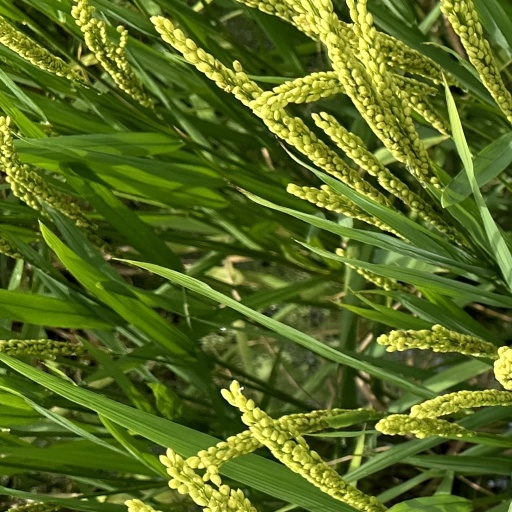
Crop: rice